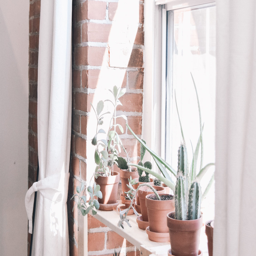
window with cactus in the studio